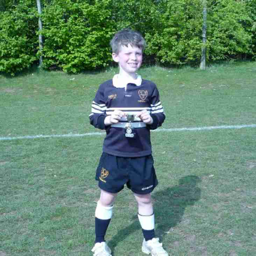
player of the day at festival !